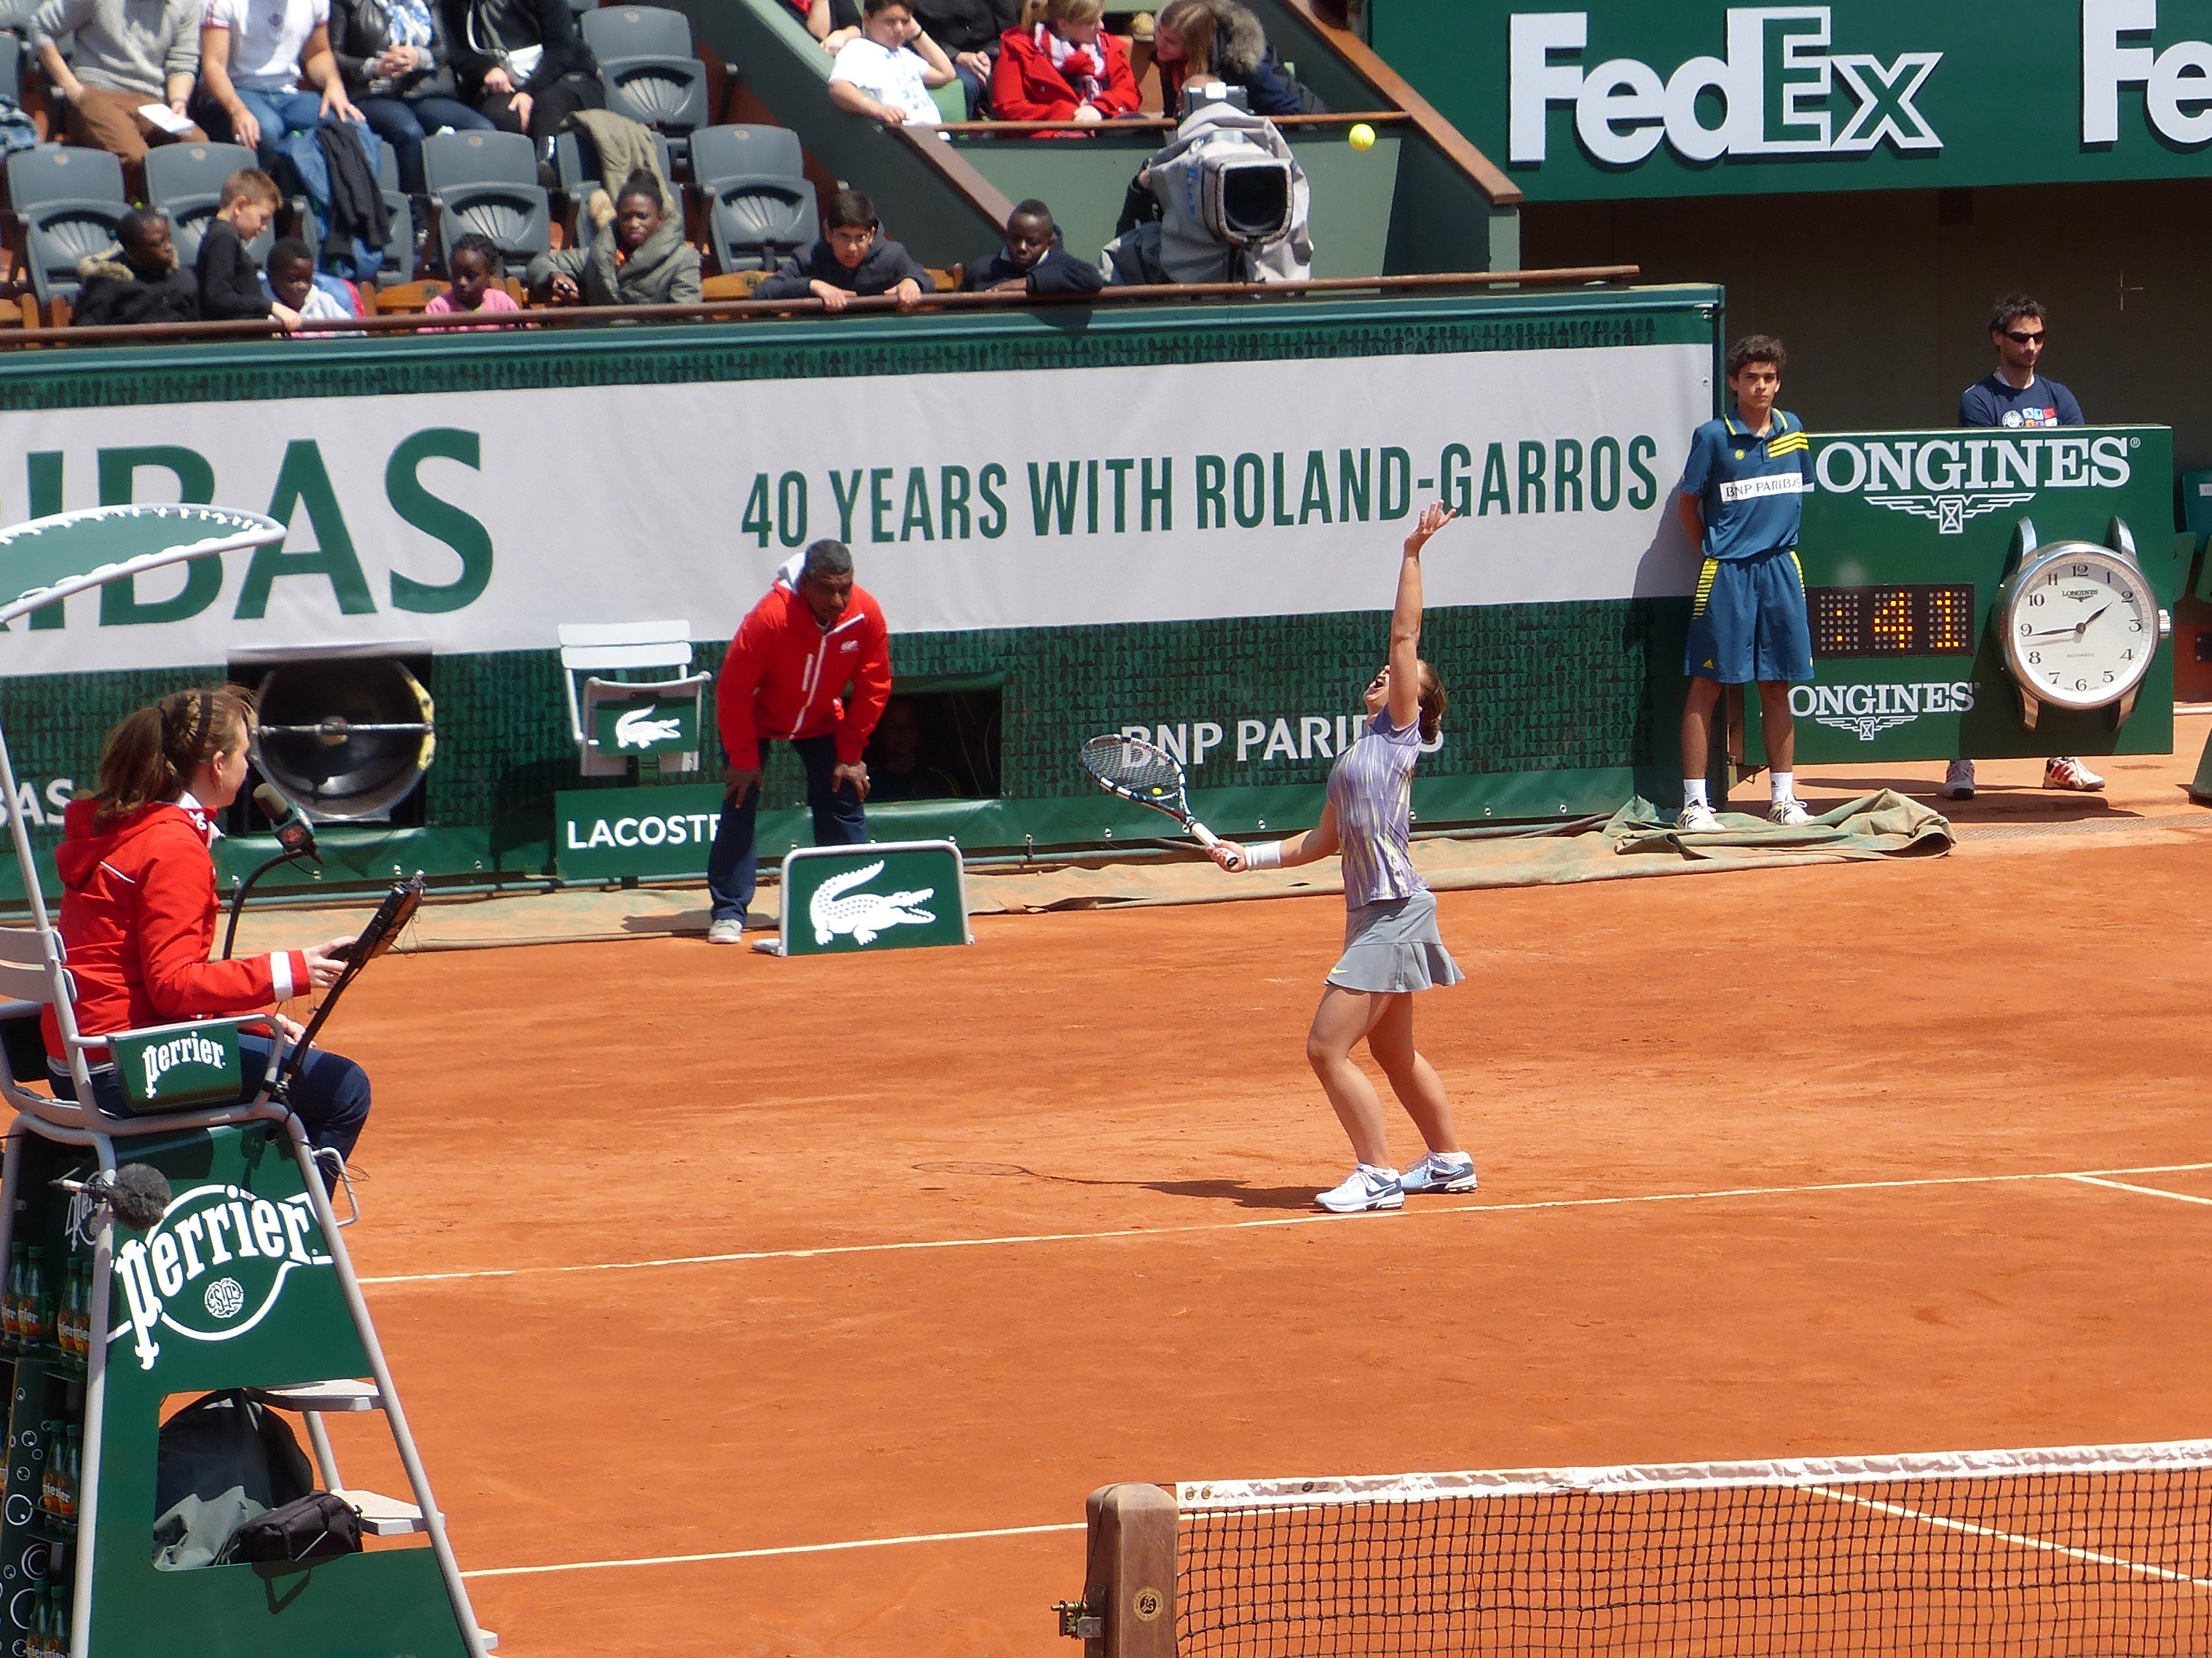
france, 2013, tennis, rolandgarros, sports, championship, tournament, frenchopen, errani, ball game, tennis player, sport venue, individual sports, competition event, racquet sport, soft tennis